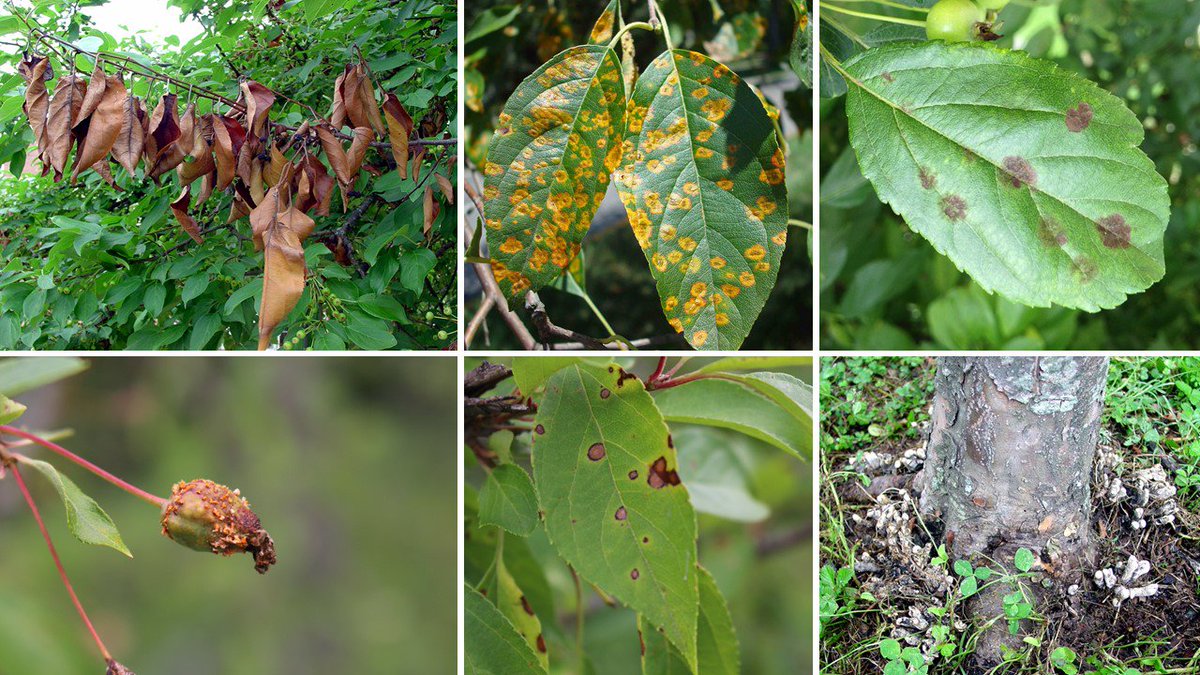
Labels: Apple rust leaf